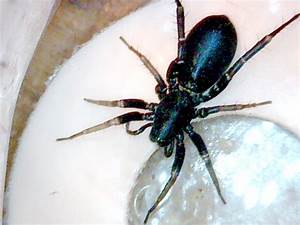
Label: ragno